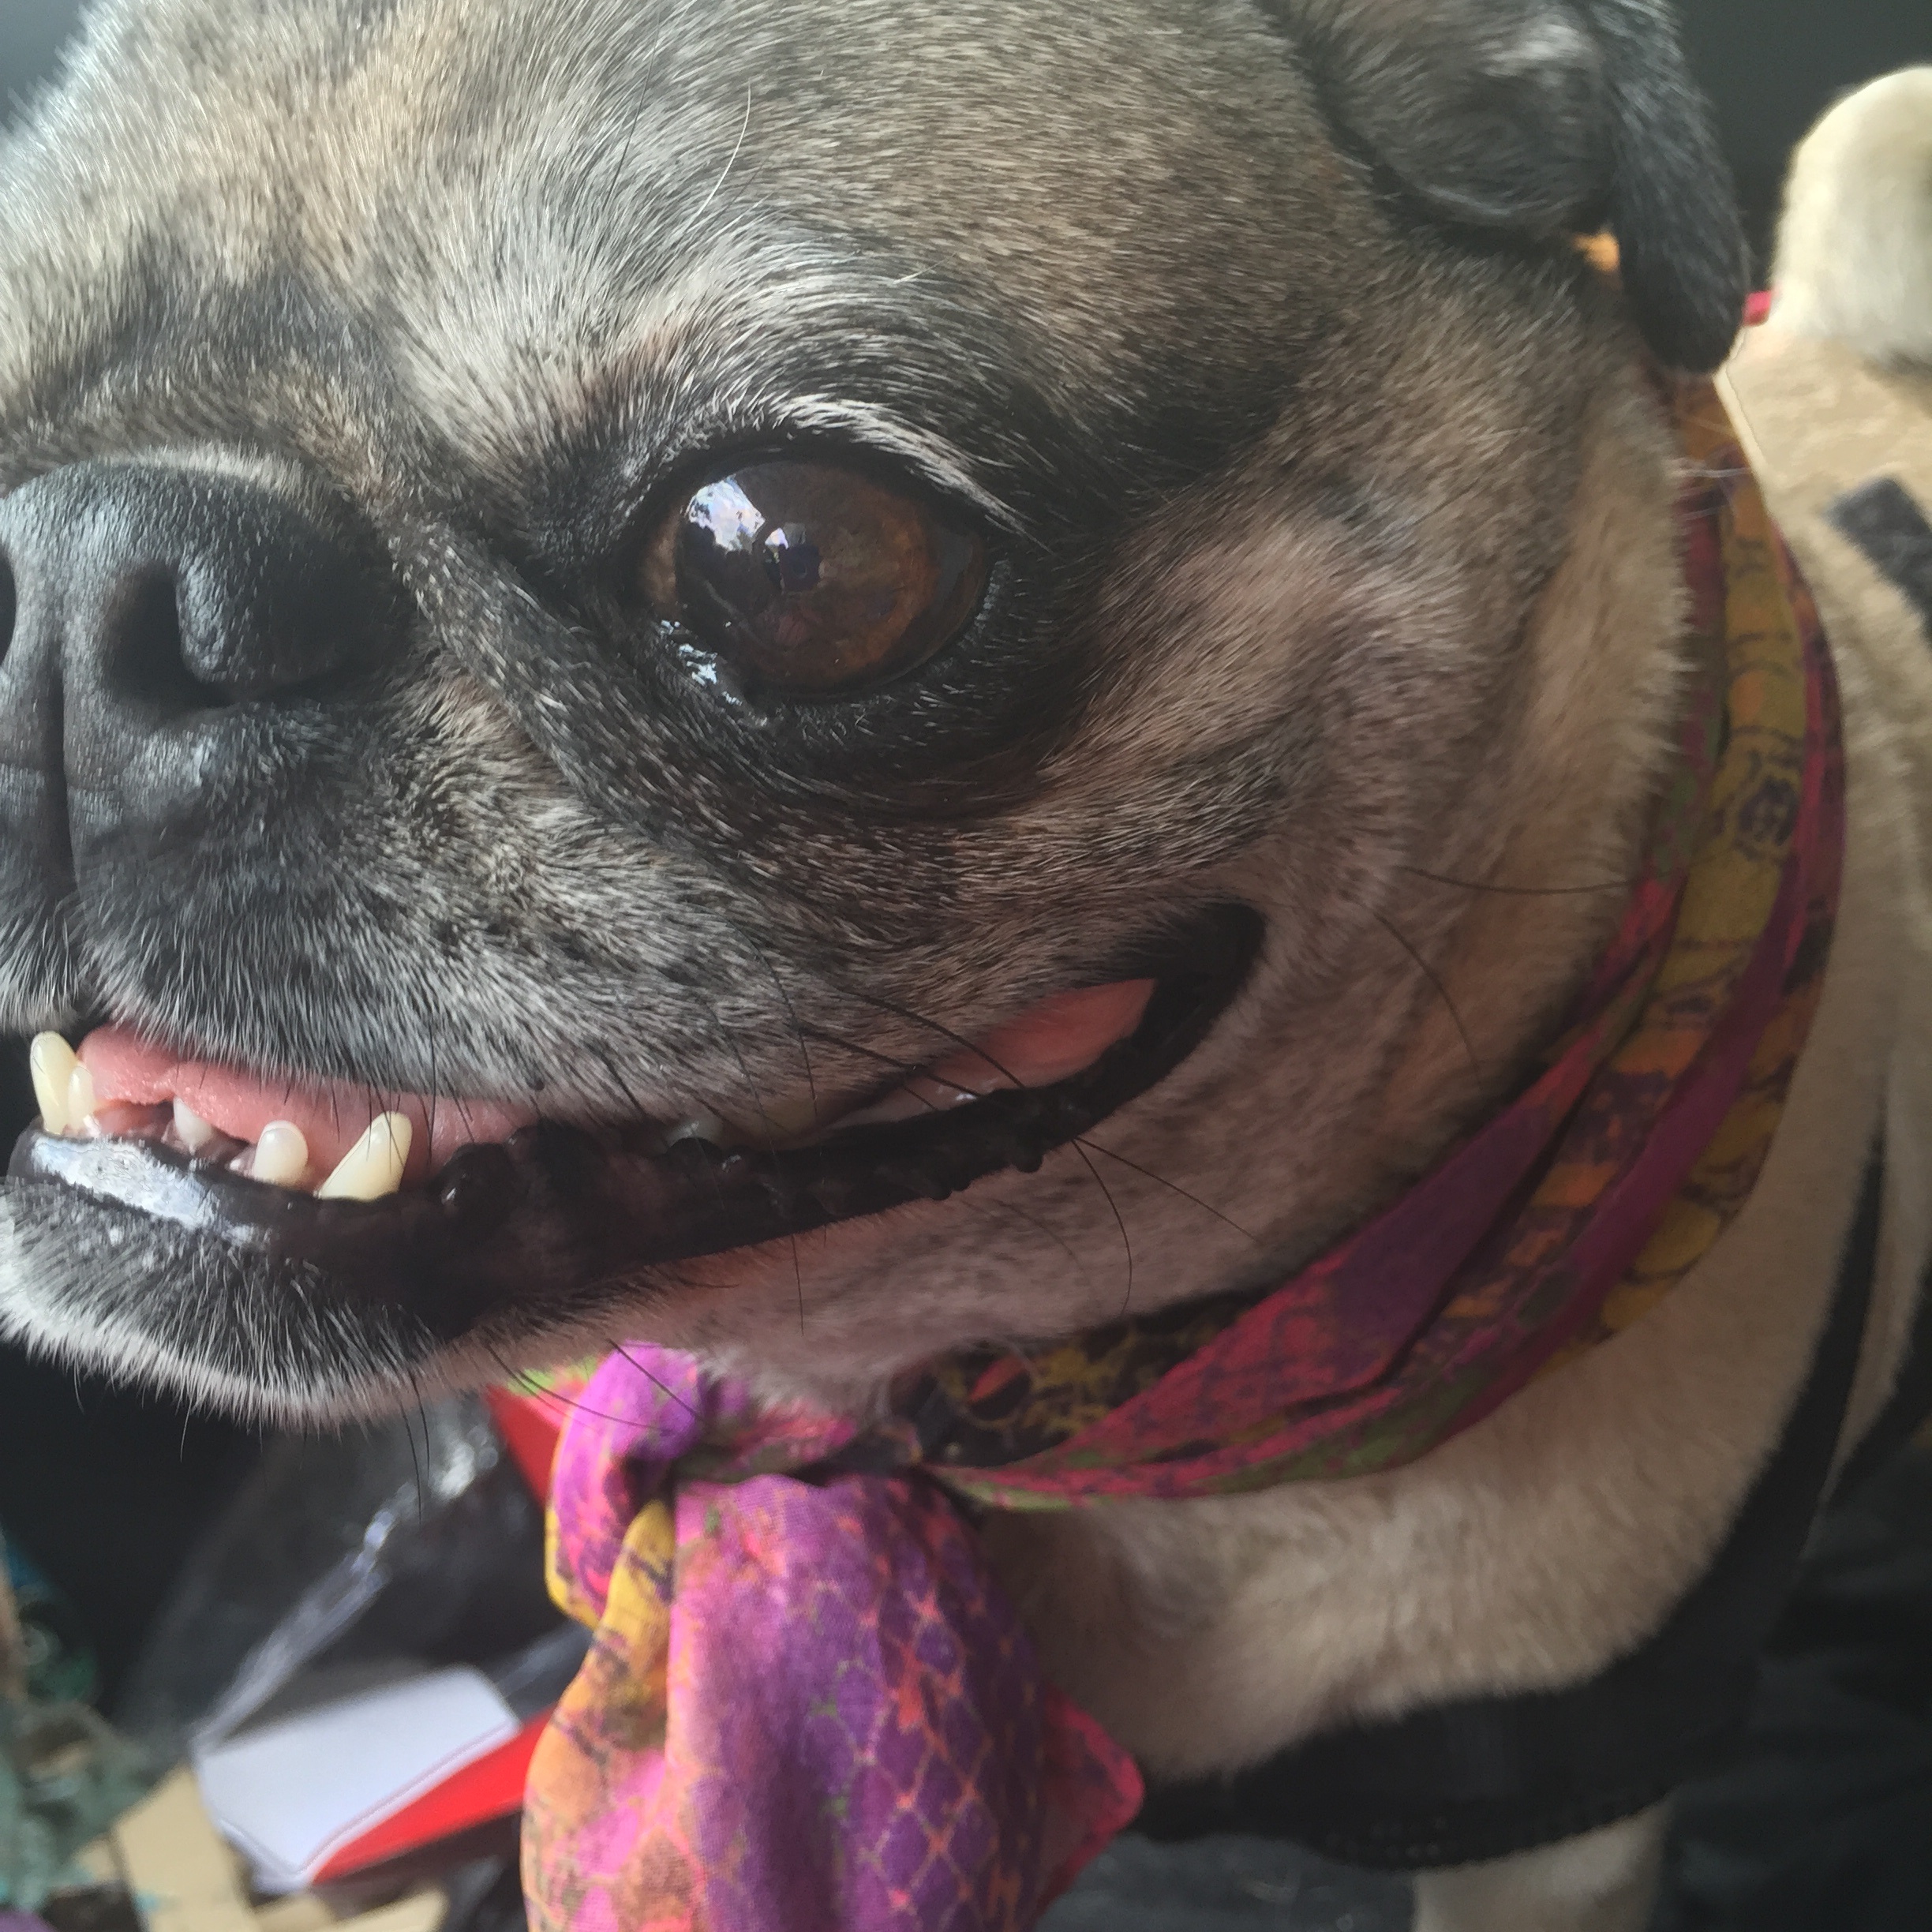
dog, mammal, pug, vertebrate, dog like mammal, carnivoran